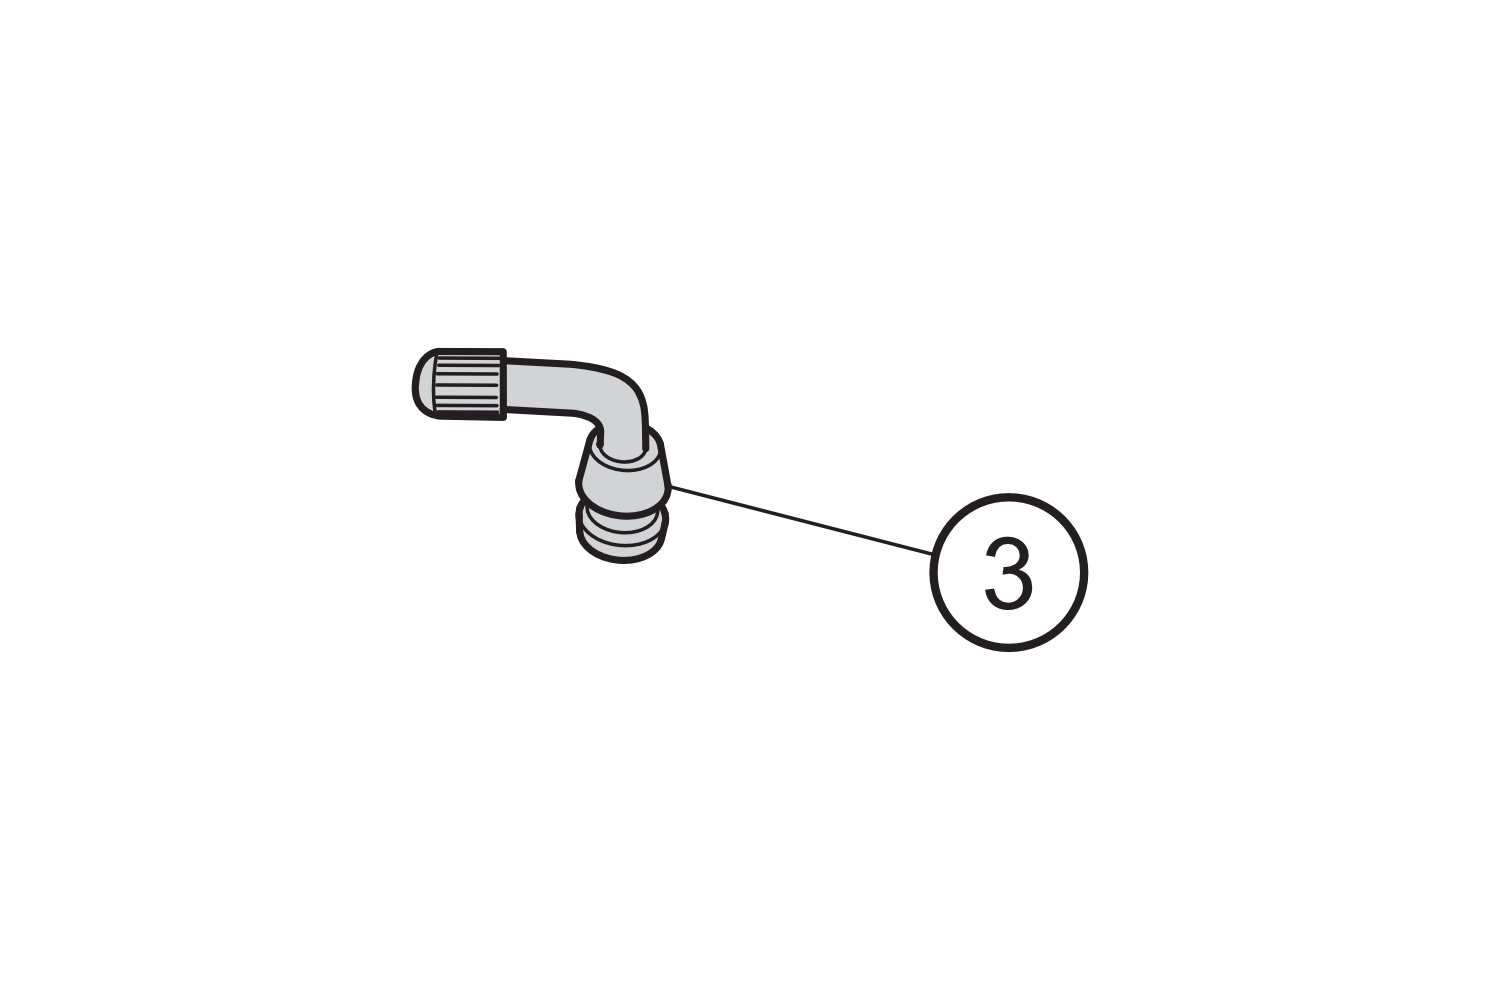
03 - Reifenventil  alle Modelle
Brand: Mein Shop
Category: Vehicles & Parts > Vehicle Parts & Accessories > Motor Vehicle Parts > Motor Vehicle Climate Control > AC Hoses